Dutch people

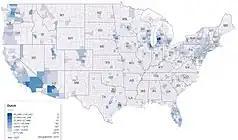
Population of Dutch Americans per U.S. county according to the 2020 U.S. census

Though the Dutch were the first Europeans to visit Australia and New Zealand, colonisation did not take place and it was only after World War II that a sharp increase in Dutch emigration to Australia occurred. Poor economic prospects for many Dutchmen as well as increasing demographic pressures, in the post-war Netherlands were a powerful incentive to emigrate. Due to Australia experiencing a shortage of agricultural and metal industry workers it, and to a lesser extent New Zealand, seemed an attractive possibility, with the Dutch government actively promoting emigration.